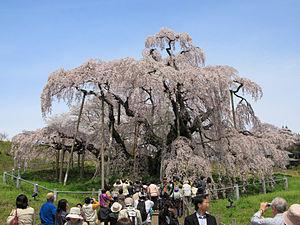
Le Miharu Takizakura est un cerisier de Miharu, un bourg du district de Tamura, dans le Nord du Japon. Ce cerisier pleureur serait âgé de plus de mille ans.
Prunus pendula est un arbuste de la famille des Rosaceae. On le trouve en Asie de l'est, à l'état sauvage. En français, il est appelé communément Cerisier pleureur. Au Japon, on l'appelle シダレザクラ (Shidarezakura). Il existe différentes variétés comme les Yaebenishidare, Benishidare (Prunus subhirtella) ou encore Kiyosumishidare (Cerasus × parvifolia 'Pendula).